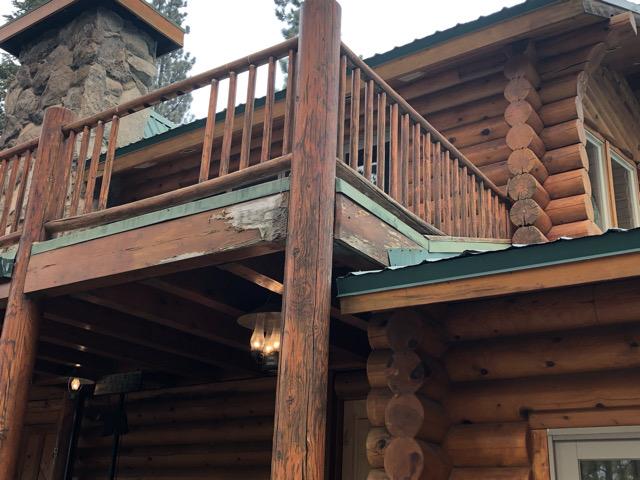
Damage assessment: affected